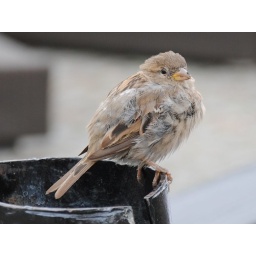
Cute female house sparrow in Stockholm